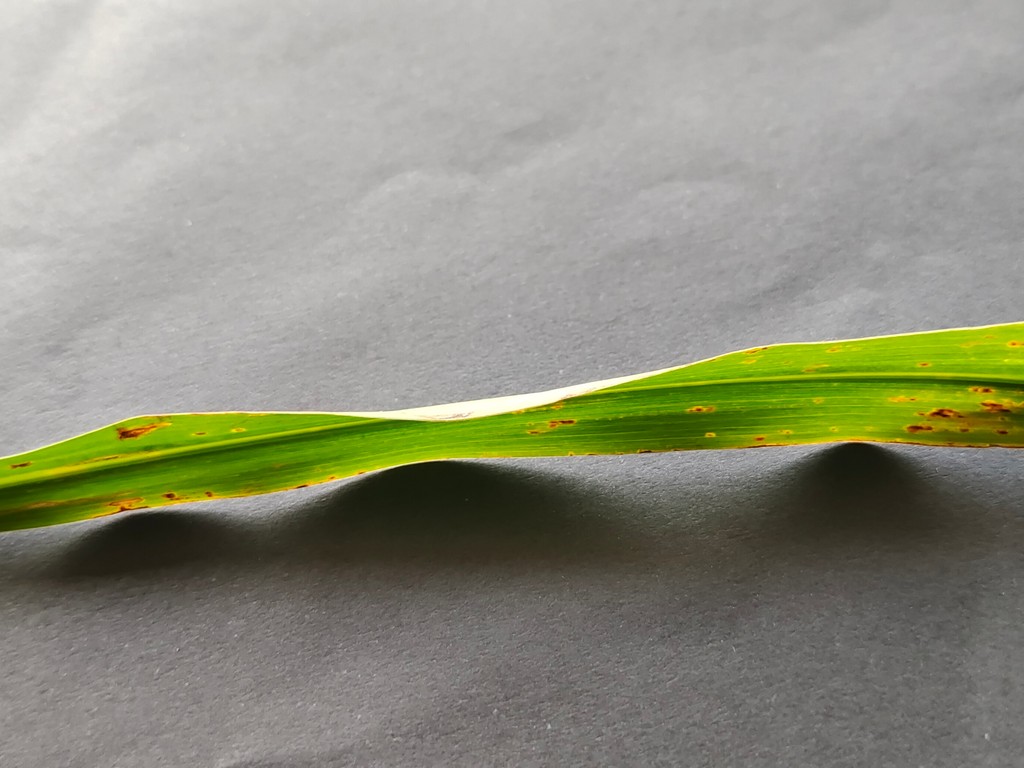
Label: Unhealthy